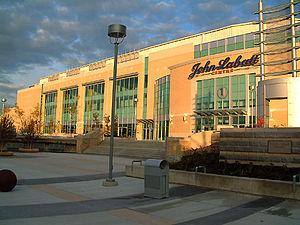
Le Budweiser Gardens, anciennement nommé John Labatt Centre ou JLC jusqu'en 2012, en l'honneur de John Kinder Labatt, est une salle omnisports à London. Ses locataires sont les Knights de London de la Ligue de hockey de l'Ontario et le Power de Mississauga de la Ligue nationale de basketball du Canada. La salle accueille également des concerts et des spectacles.